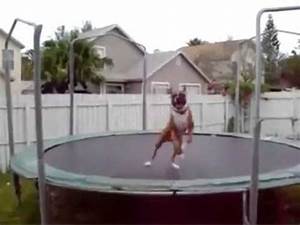
Label: cane